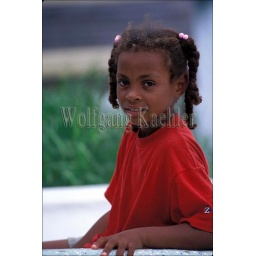
Belize, near placencia, monkey river village, portrait of local girl